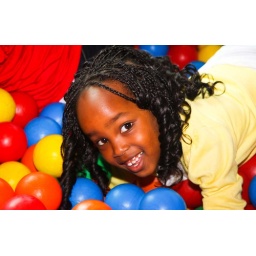
Pretty girl playing in the ball pen.